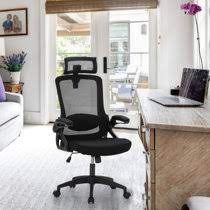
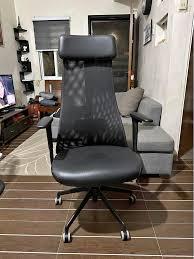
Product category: items_chair
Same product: no